26 Broadway

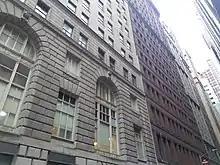
The brick facade of the original structure (right) can still be seen on New Street, next to the limestone facade of the expanded building (left).

The Broadway facade slopes slightly downward to the south: at the northern part of the building, the ground level is at the same height as the building's second floor. It is designed so the first and fourth floors have rows of openings, while the second and third floors have some large arched windows. The main entrance is near the middle of the curved Broadway facade; it consists of a recessed double-height arch, with elaborately carved spandrels at its top. Double-height arched windows are on either side of the main entrance arch. There are also two secondary entrances at 24 and 28 Broadway, respectively to the south and north of the main arch; these entrances are within doorways topped by pediments and clocks. The former was historically an entrance to retail space, while the latter provides access to the original building. In the southern section of the Broadway facade, as well as on the wings facing Beaver Street, the arched windows are flanked by smaller windows.